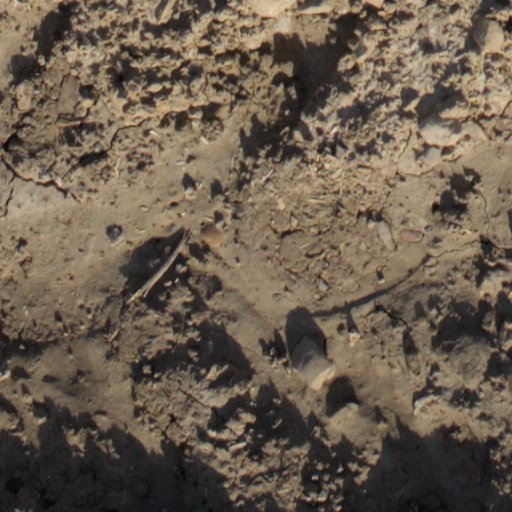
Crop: wheat